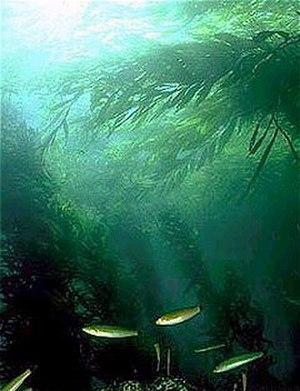
Une forêt de kelp est une zone sous-marine densément peuplée de kelp, des macroalgues brunes poussant dans des eaux de climats tempérés et arctiques, sur des substrats solides, tels que des substrats rocheux. Le kelp, notamment par sa taille imposante, procure un habitat unique à bon nombre d'espèces marines. Certaines de ces zones figurent parmi les écosystèmes les plus productifs et diversifiés de la planète.
Dans le domaine de l'écologie, une espèce fondatrice est une espèce qui fonde ou a fondé un écosystème particulier, qui ne pourrait exister sans elle, par exemple :